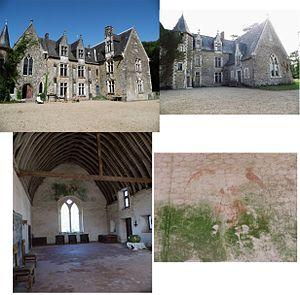
logis abbatial en 2013. Photos
L'ancienne abbaye Notre-Dame de Bellebranche, cistercienne, est située à Saint-Brice dans le sud-est du département de la Mayenne, région dite Mayenne angevine, en France.